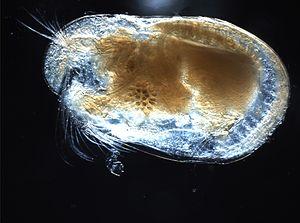
Les Myodocopida constituent un ordre d'ostracodes.
Les Crustacés sont un sous-embranchement des Arthropodes. Ce sont des animaux dont le corps est revêtu d’un exosquelette chitinoprotéique appelé exocuticule et souvent imprégné de carbonate de calcium. Cette forme de carapace est plus ou moins rigide, sauf en certaines zones qui demeurent souples et permettent l’articulation des différentes parties du corps ainsi que des appendices et autorisent les mouvements. Cette cuticule constitue un squelette externe peu extensible qui rend nécessaire le recours à des mues pour réaliser la croissance linéaire. Leur étude s'appelle la carcinologie, à ne pas confondre avec le sens médical donné aussi à ce mot, alors synonyme d'oncologie. Autrefois le terme de crustacéologie était aussi utilisé.
Myodocopa est une sous-classe de crustacés ostracodes.